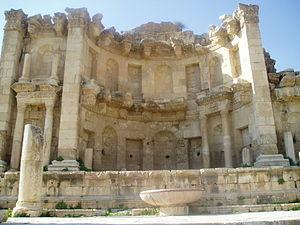
Un nymphée est un bassin recevant une source considérée à l'origine comme sacrée.